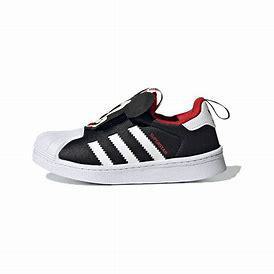
Brand: adidas
Model: originals BP Adidas Originals Superstar 360 C